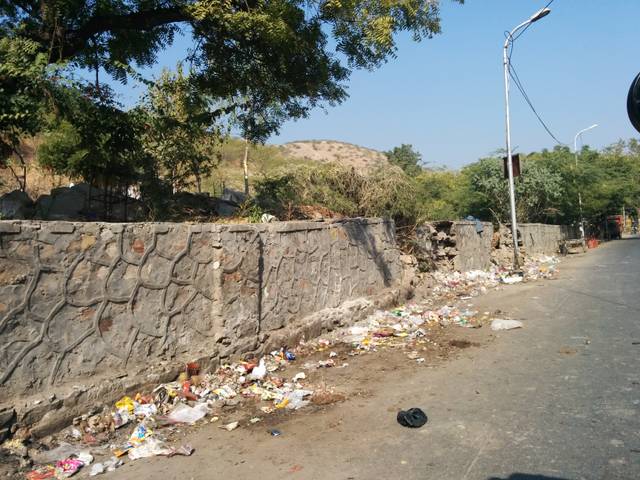
Region: India
Coordinates: 26.943, 75.831